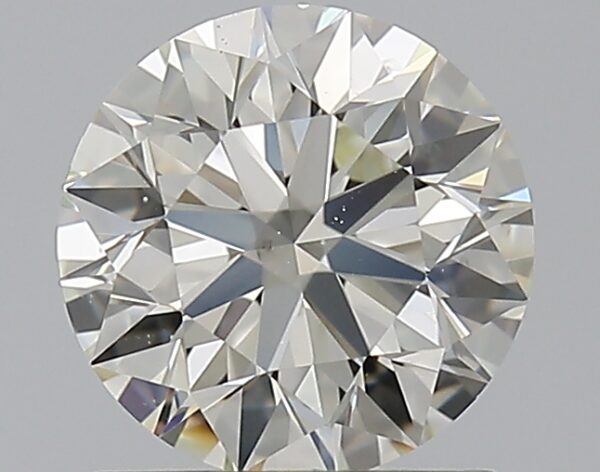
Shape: round
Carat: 1
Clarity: VS2
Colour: K
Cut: EX
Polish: EX
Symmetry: EX
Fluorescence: F
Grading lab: GIA
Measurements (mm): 6.35 x 6.37 x 3.99